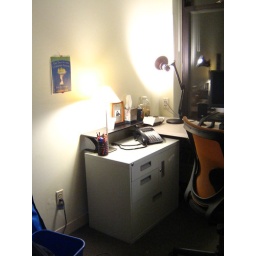
desk out, cabinet in